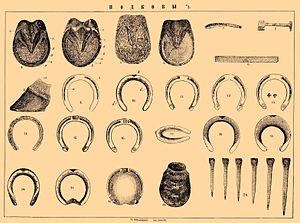
Le fer de cheval est une bande de métal recourbée en U servant à protéger de l'usure le dessous des sabots des équidés. L'invention date du IXᵉ siècle.